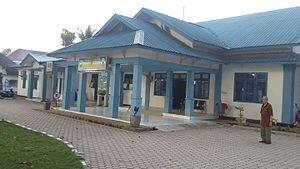
La clinique de Natal en Indonésie, anciennement le bureau et la résidence du controleur Eduard Douwes Dekker, dit Multatuli, auteur du roman-pamphlet Max Havelaar
Natal est une ville d'Indonésie dans la province de Sumatra du Nord. C'est le chef-lieu du kecamatan homonyme dans le kabupaten de Mandailing Natal.
Eduard Douwes Dekker, dit Multatuli, est un poète et romancier anarchiste néerlandais, né à Amsterdam le 2 mars 1820 et mort à Ingelheim am Rhein le 19 février 1887. Il est surtout connu pour son roman-pamphlet Max Havelaar.